Hand fetishism

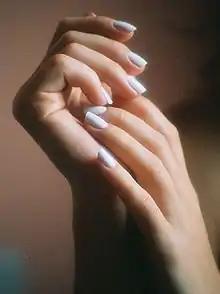
Female hands

Hand fetishism, hand partialism or cheirophilia is the sexual fetish for hands. This may include the sexual attraction to a specific area such as the fingers, palm, back of the hand and/or nails, or the attraction to a specific action performed by the hands; which may otherwise be considered non-sexual—such as washing and drying dishes, painting of the fingernails and nail-biting. This fetish may manifest itself as a desire to experience physical interaction or as a source of sexual fantasy.